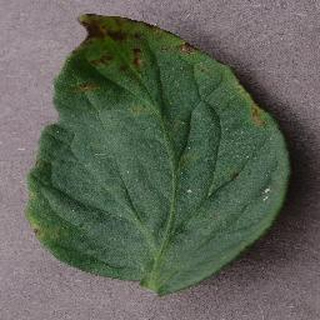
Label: tomato_bacterial_spot